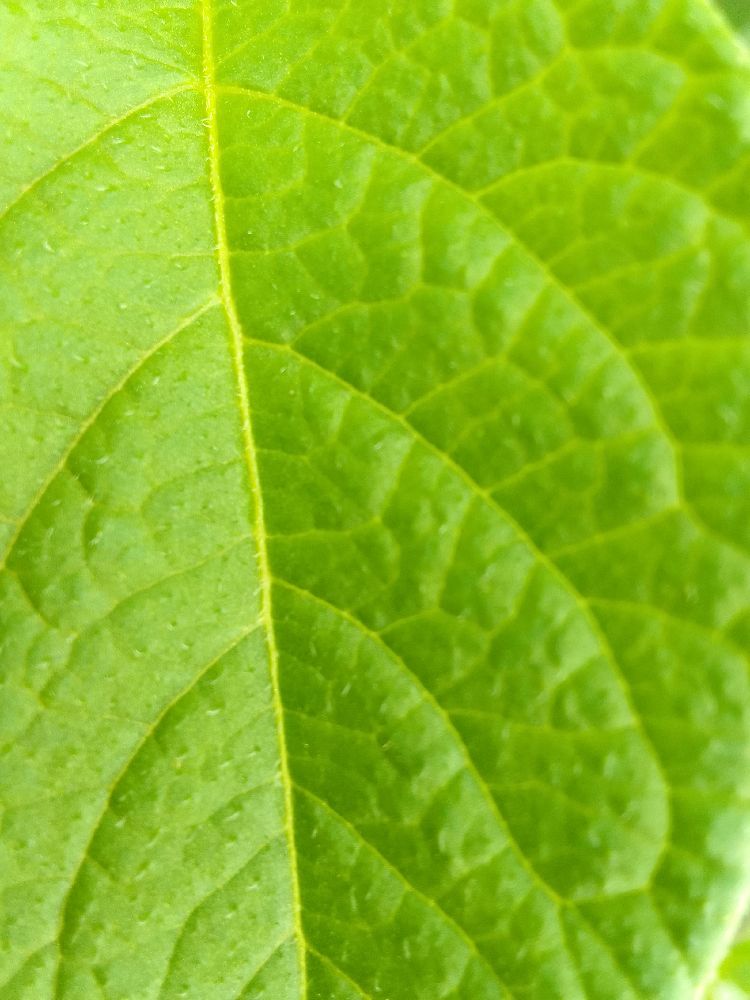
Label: Healthy